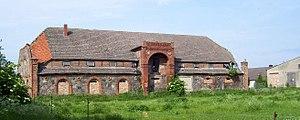
Le château de Kartlow est un château néogothique allemand situé à Kartlow dans l'arrondissement du Plateau des lacs mecklembourgeois, près de Kruckow construit par Friedrich Hitzig.